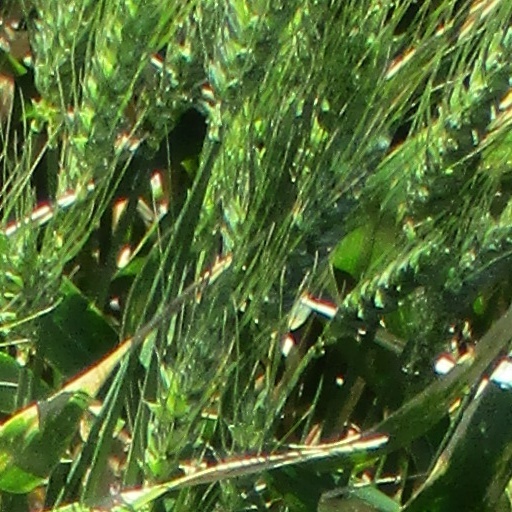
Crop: wheat